Bacterial cellulose

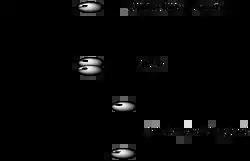
Three way branching point mechanism

The synthesis of bacterial cellulose is a multistep process that involve two main mechanisms: the synthesis of uridine diphosphoglucose (UDPGIc), followed by the polymerization of glucose into long and unbranched chains (the β-1→4 glucan chain) by cellulose synthase. Specifics on the cellulose synthesis has been extensively documented. The former mechanism is well known while the latter still needs exploring. The production of UDPGIc starts with carbon compounds (such as hexoses, glycerol, dihydroxyacetone, pyruvate, and dicarboxylic acids) entering the Krebs cycle, gluconeogenesis, or the pentose phosphate cycle depending on what carbon source is available. It then goes through phosphorylation along with catalysis, followed by isomerization of the intermediate, and a process known as UDPGIc pyrophosphorylase to convert the compounds into UDPGIc, a precursor to the production of cellulose. The polymerization of glucose into the β-1→4 glucan chain has been hypothesized to either involve a lipid intermediate or not to involve a lipid intermediate, though structural enzymology studies and "in vitro" experiments indicate that polymerization can occur by direct enzymatic transfer of a glucosyl moiety from a nucleotide sugar to the growing polysaccharide. "A. xylinum" usually converts carbon compounds into cellulose with around 50% efficiency.